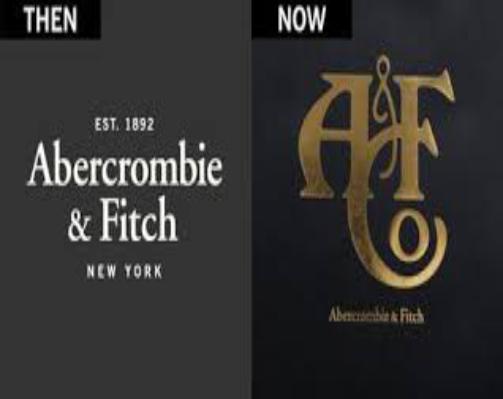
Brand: Abercrombie
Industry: Clothes